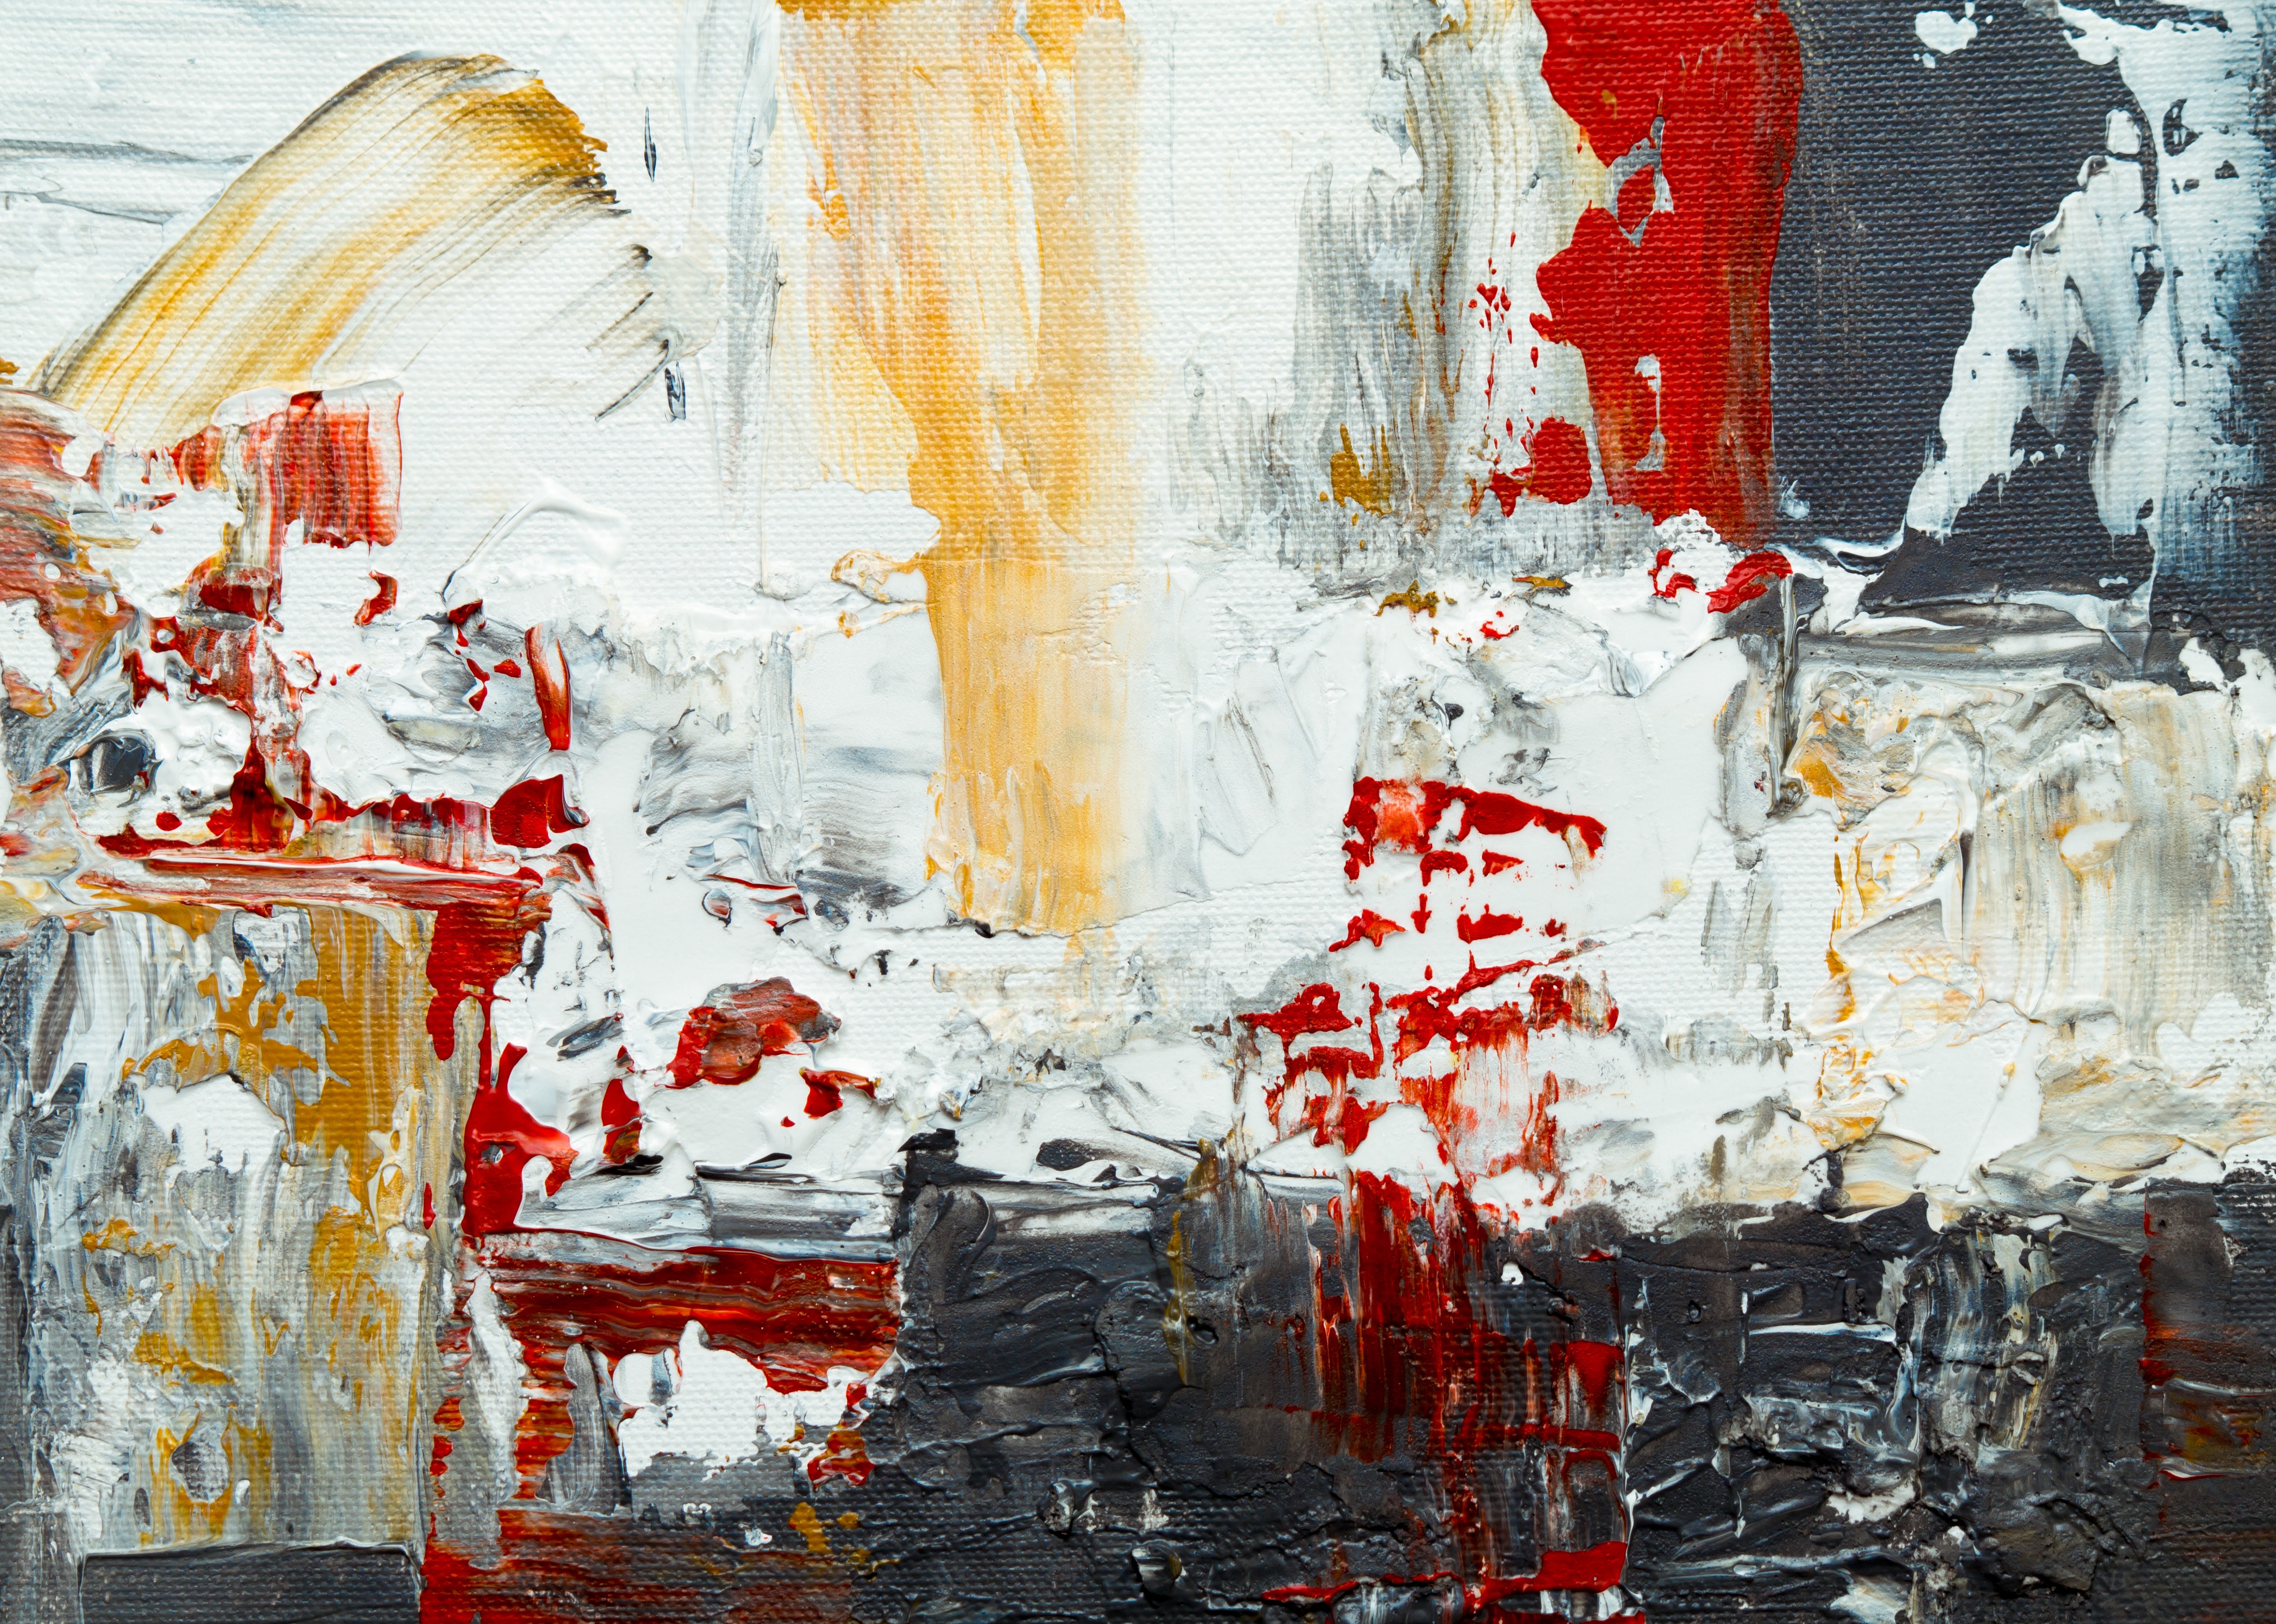
art, painting, modern art, acrylic paint, paint, visual arts, artwork, watercolor paint